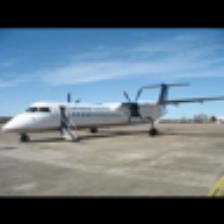
Label: NonHuman